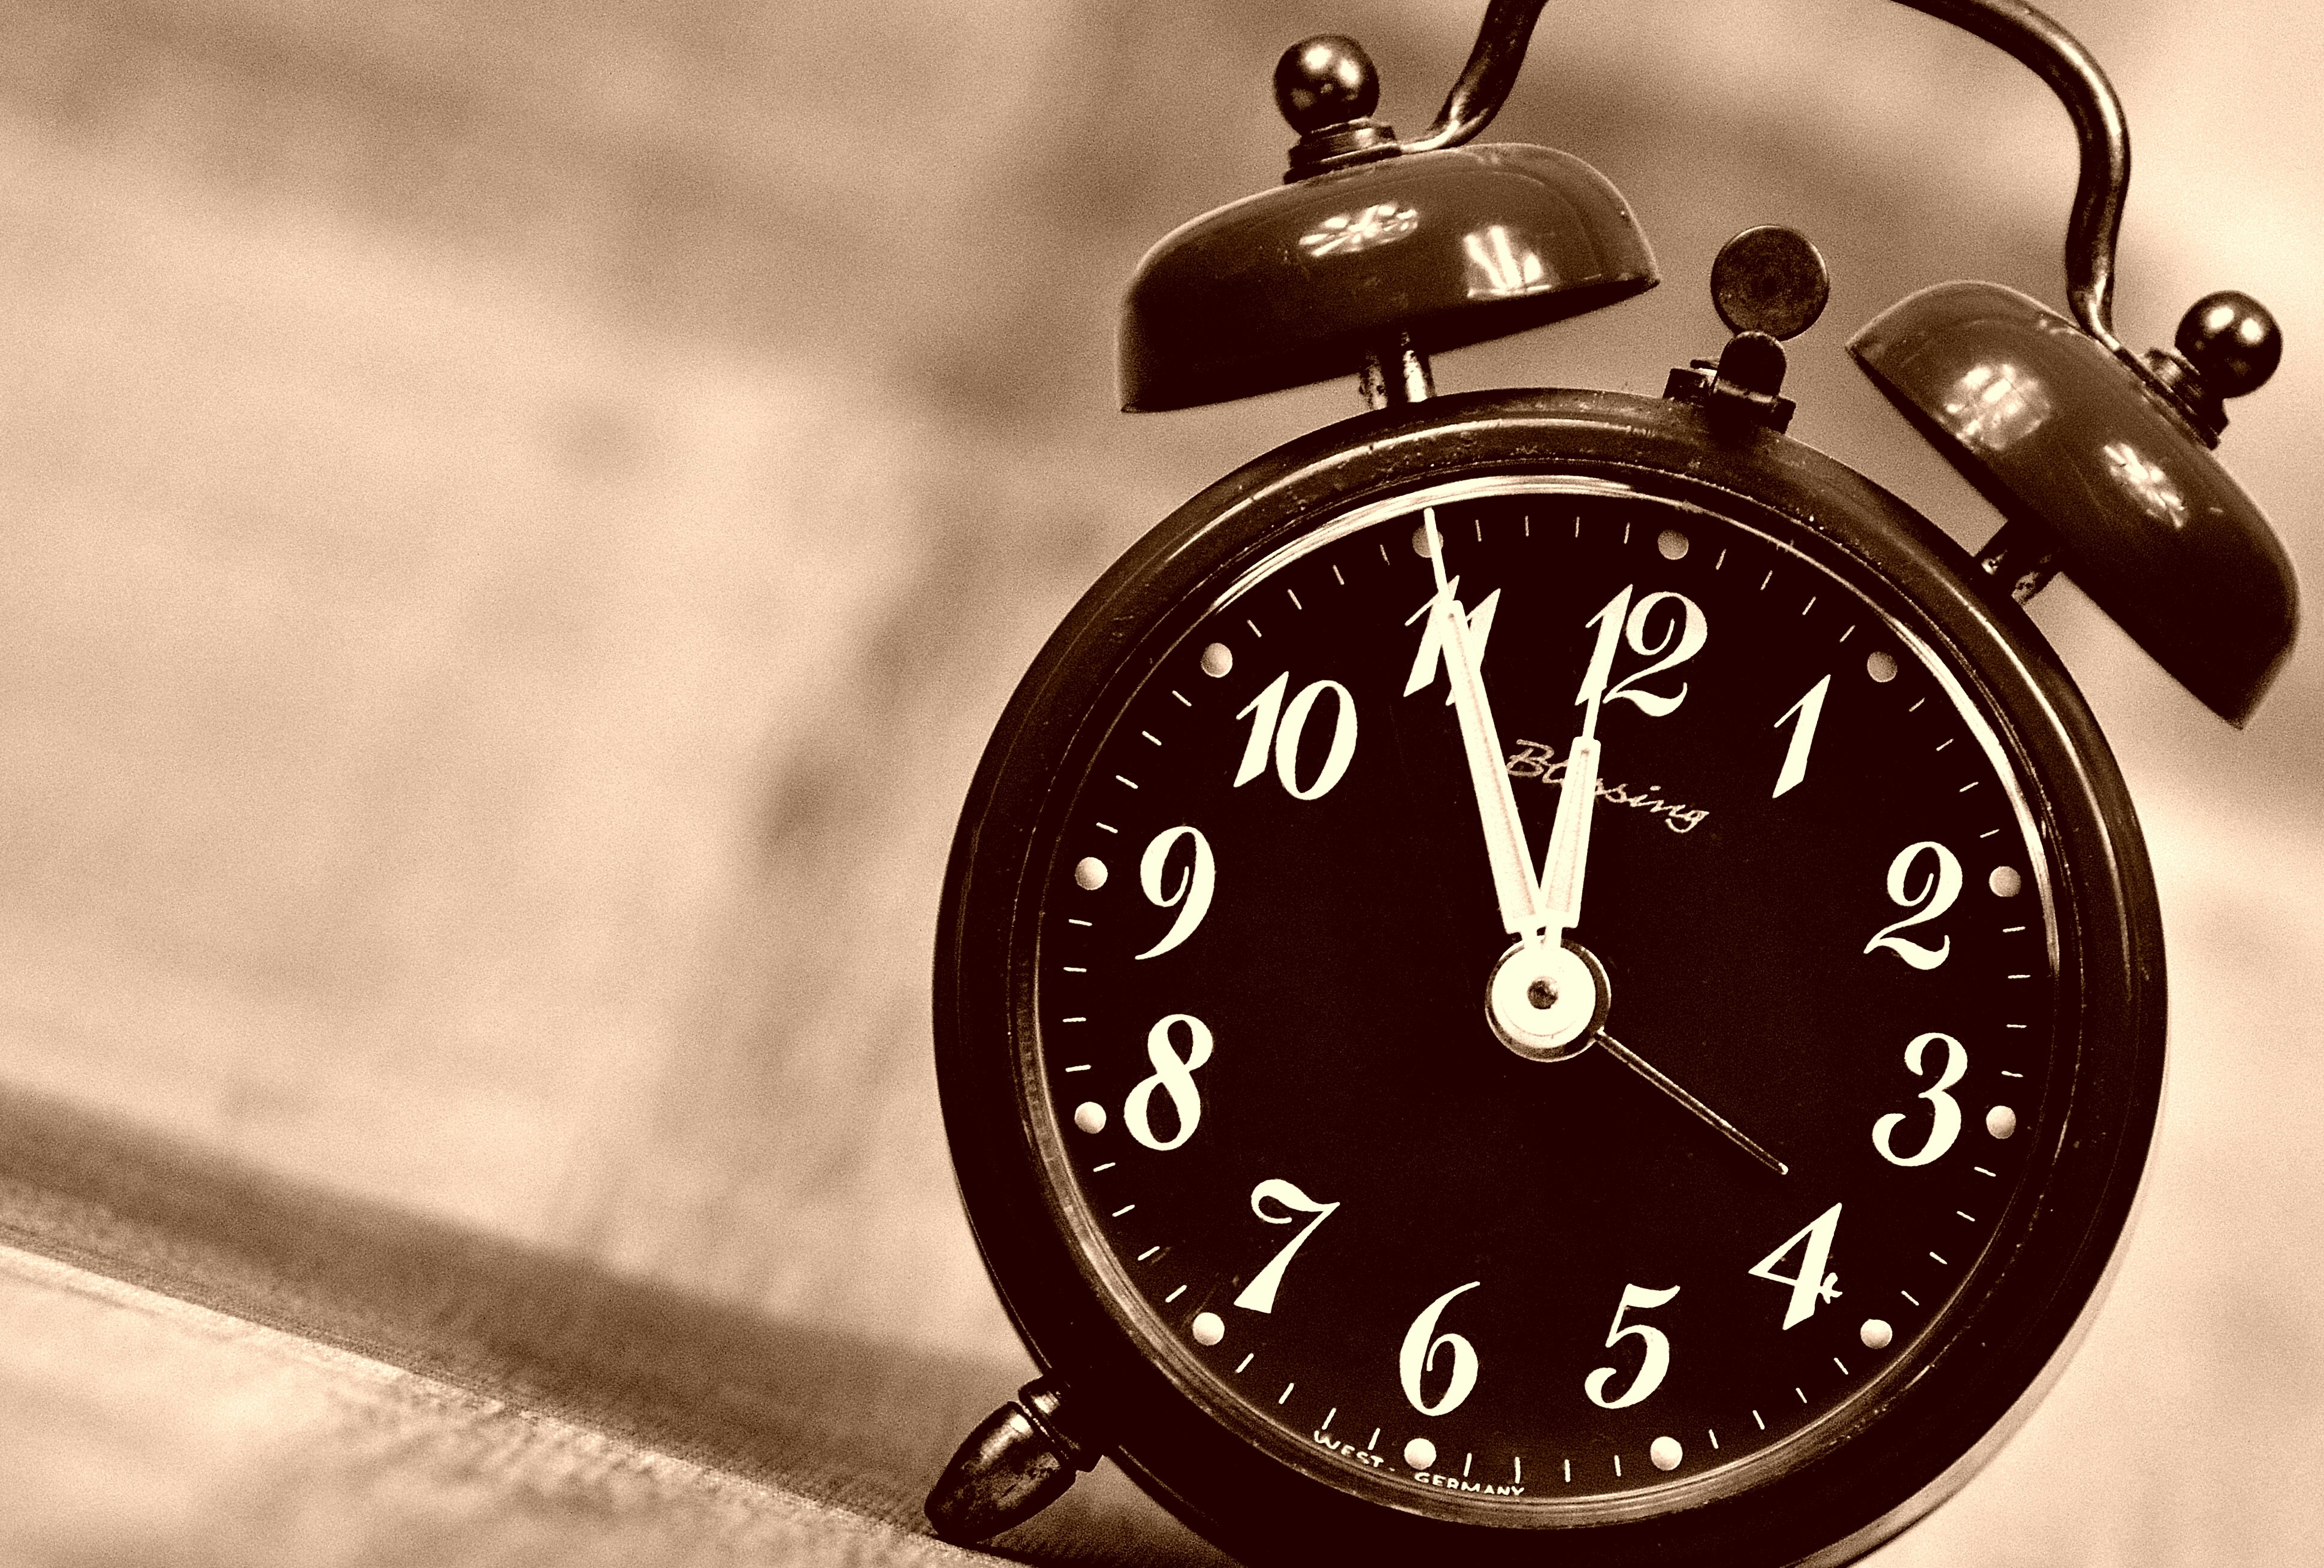
watch, hand, white, clock, time, alarm clock, black, monochrome, decor, dial, disaster, late, hours, pointer, time indicating, time of, the eleventh hour, ring the bell, home accessories, mood shifts, time to rethink